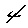
Label: 4